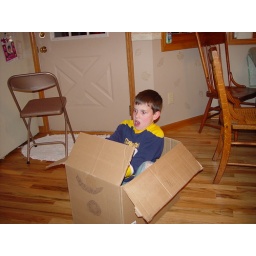
boy in a box